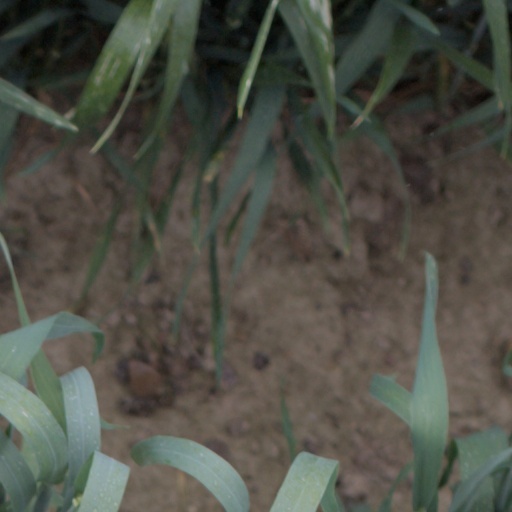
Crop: wheat